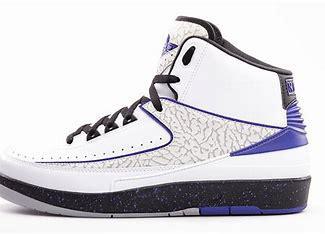
Brand: Jordan
Model: 2 Retro